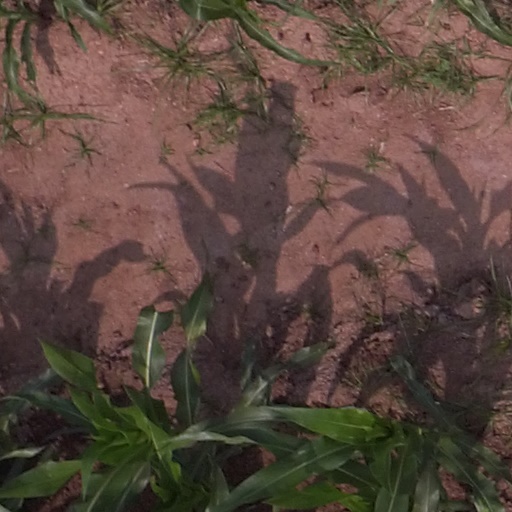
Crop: maize; corn